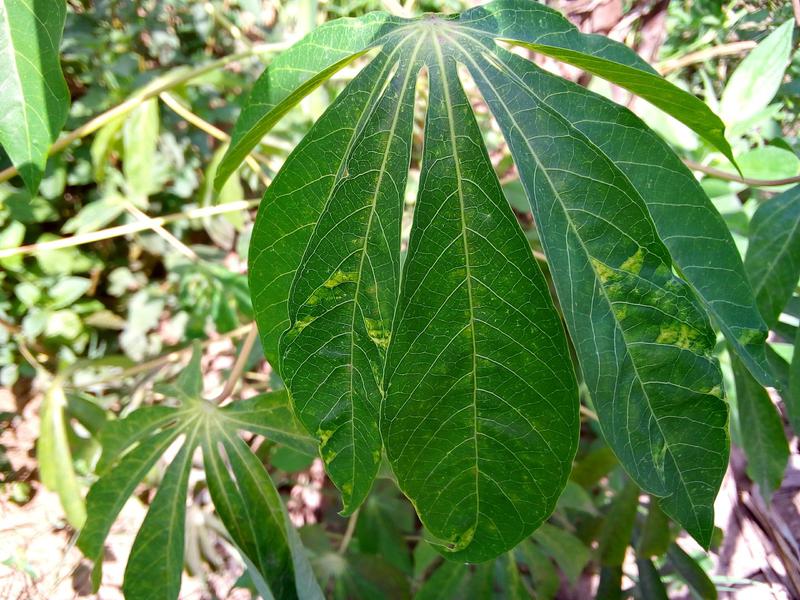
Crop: cassava
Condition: mosaic_disease